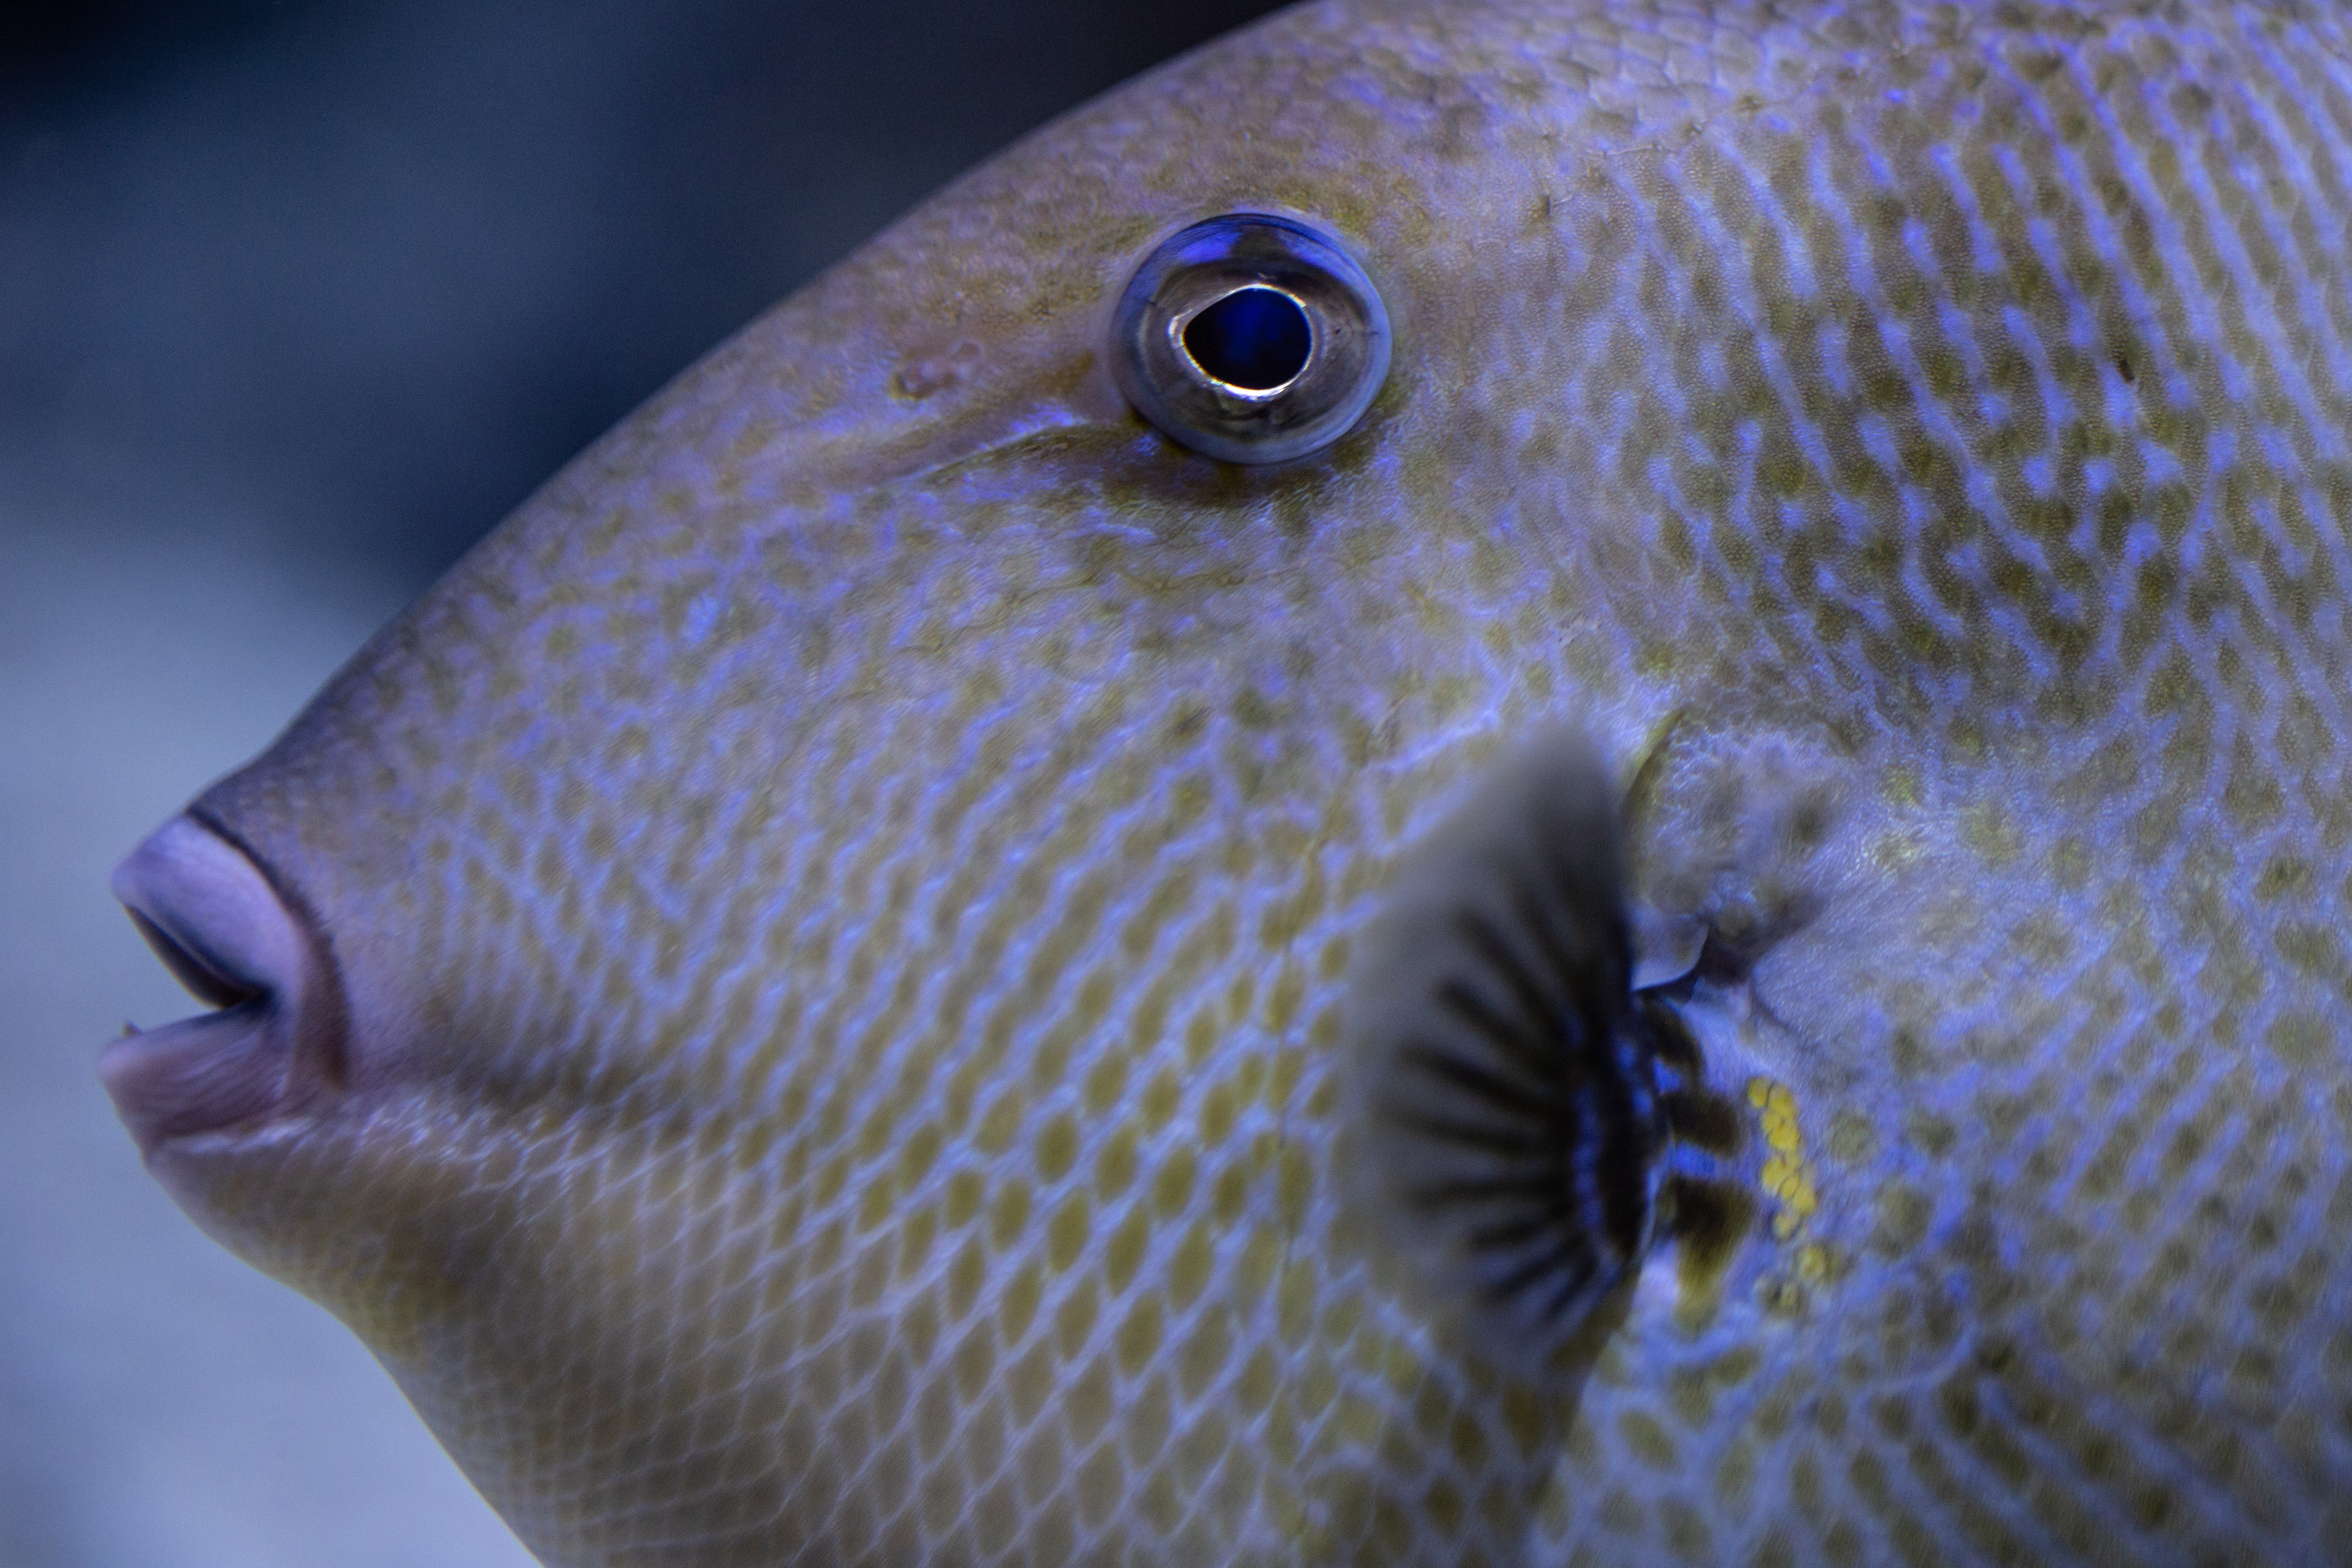
water, vertebrate, fin, organism, underwater, fish, marine biology, reef, electric blue, ray finned fish, invertebrate, Fish supply, macro photography, aquarium, natural material, bony fish, circle, coral reef fish, science